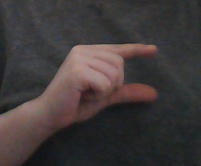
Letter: dal